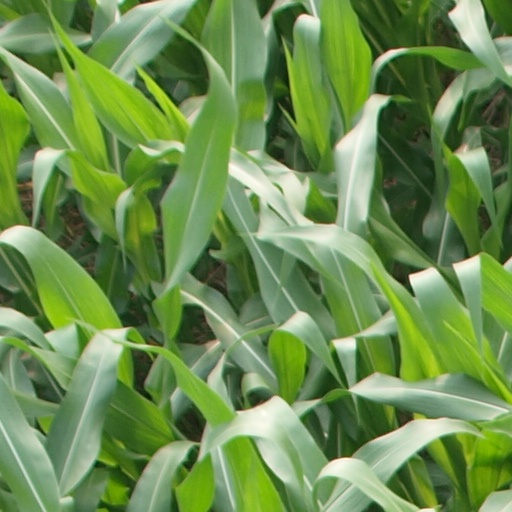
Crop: maize; corn